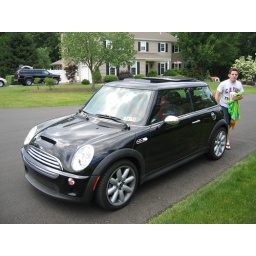
Don't judge a book by its cover. Or a car for that matter.